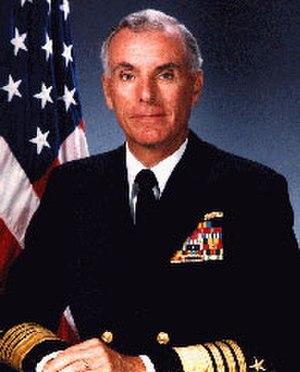
Le vice-chef des Opérations navales est un officier de la marine des États-Unis et l’officier au deuxième rang le plus élevé dans le département de la Marine des États-Unis. Dans le cas où le chef des Opérations navales est absent ou est empêché d'exercer ses fonctions, le VCNO assume les fonctions et responsabilités du CNO. Le VCNO peut également effectuer d'autres tâches que le CNO lui assigne. Le VCNO est nommé par le président des États-Unis, et doit être confirmée par un vote à la majorité des voix au Sénat des États-Unis. Le VCNO est nommé automatiquement amiral quatre étoiles.
L'United States Atlantic Command était un Unified Combatant Command des forces armées des États-Unis. Créé en 1947, il est renommé United States Joint Forces Command en 1999 afin de développer et tester de nouveaux concepts opérationnels, avant sa dissolution en 2011 pour motif budgétaire.